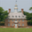
Label: castle